Jamal Williams

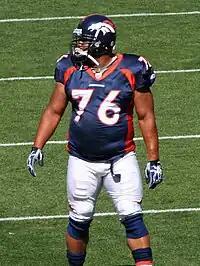
At a game in Denver in September 2010.

On March 9, 2010, Williams signed a 3-year, $16-million contract with the Broncos with $7-million guaranteed and an additional $6-million available through incentives.